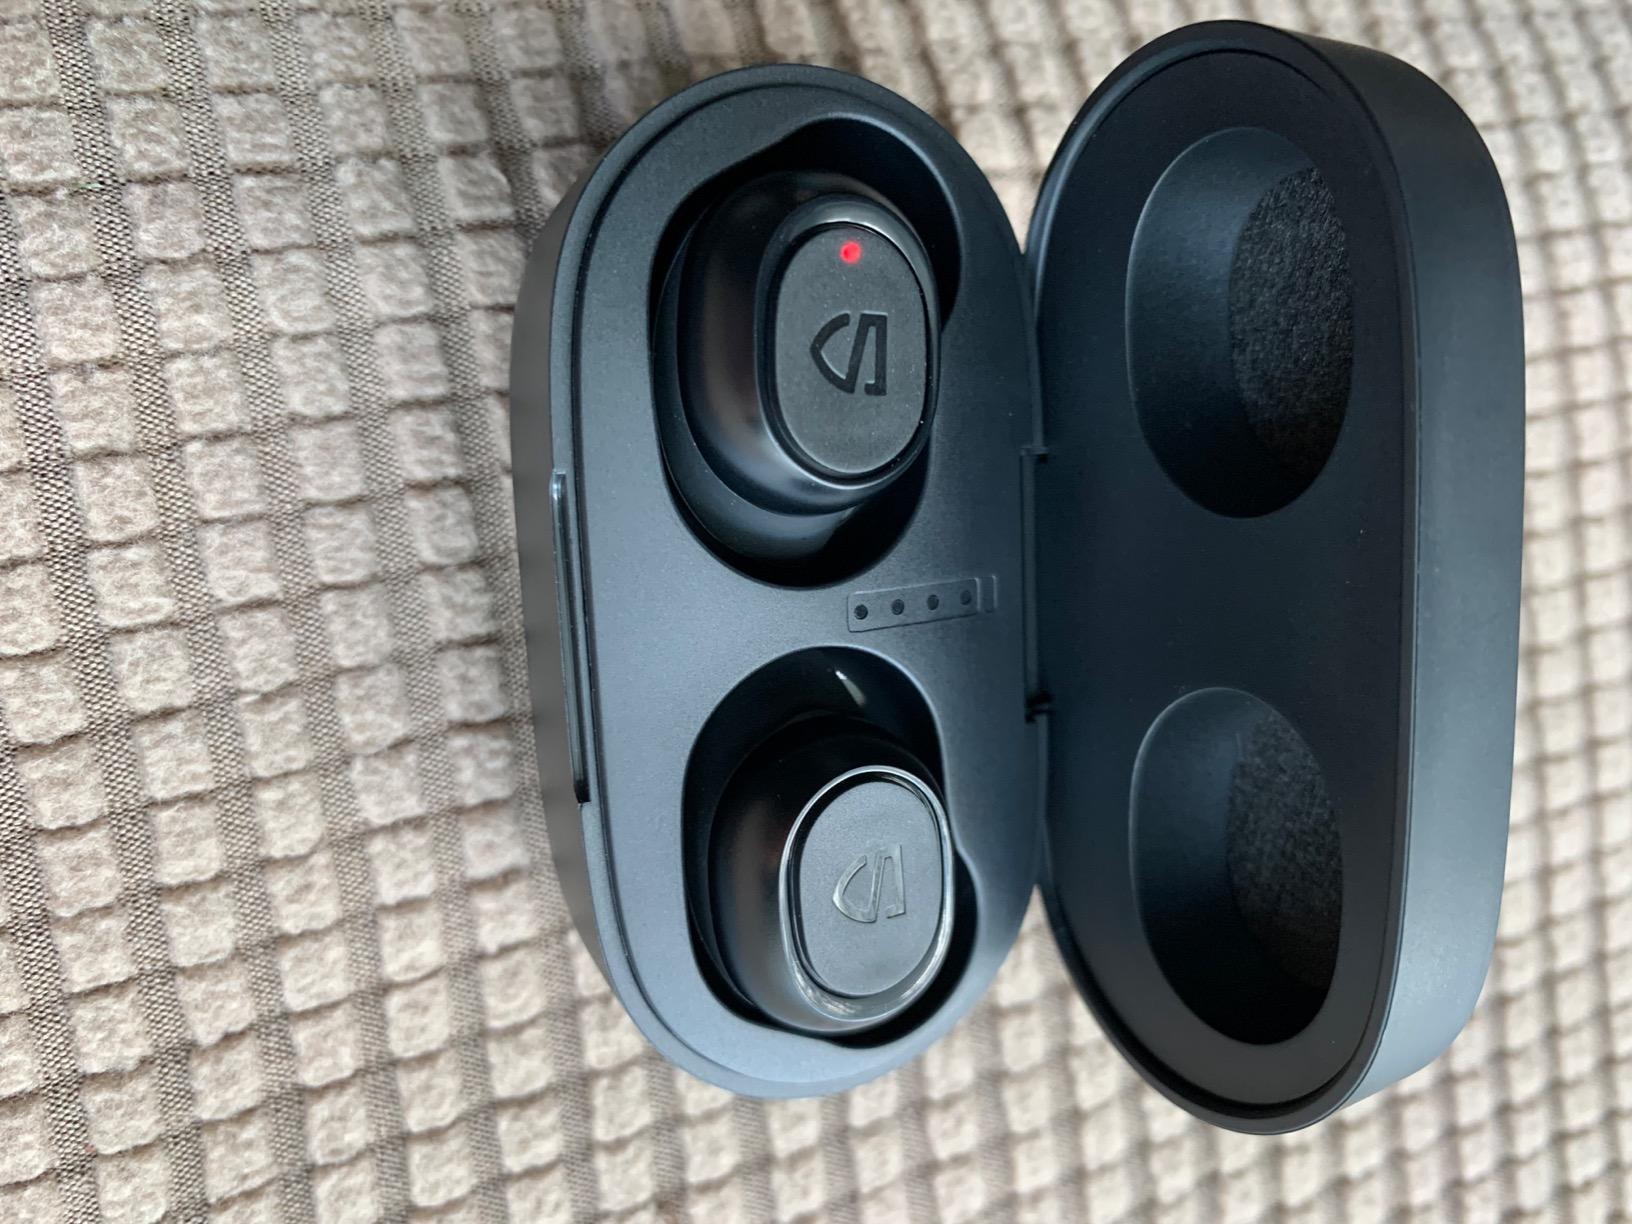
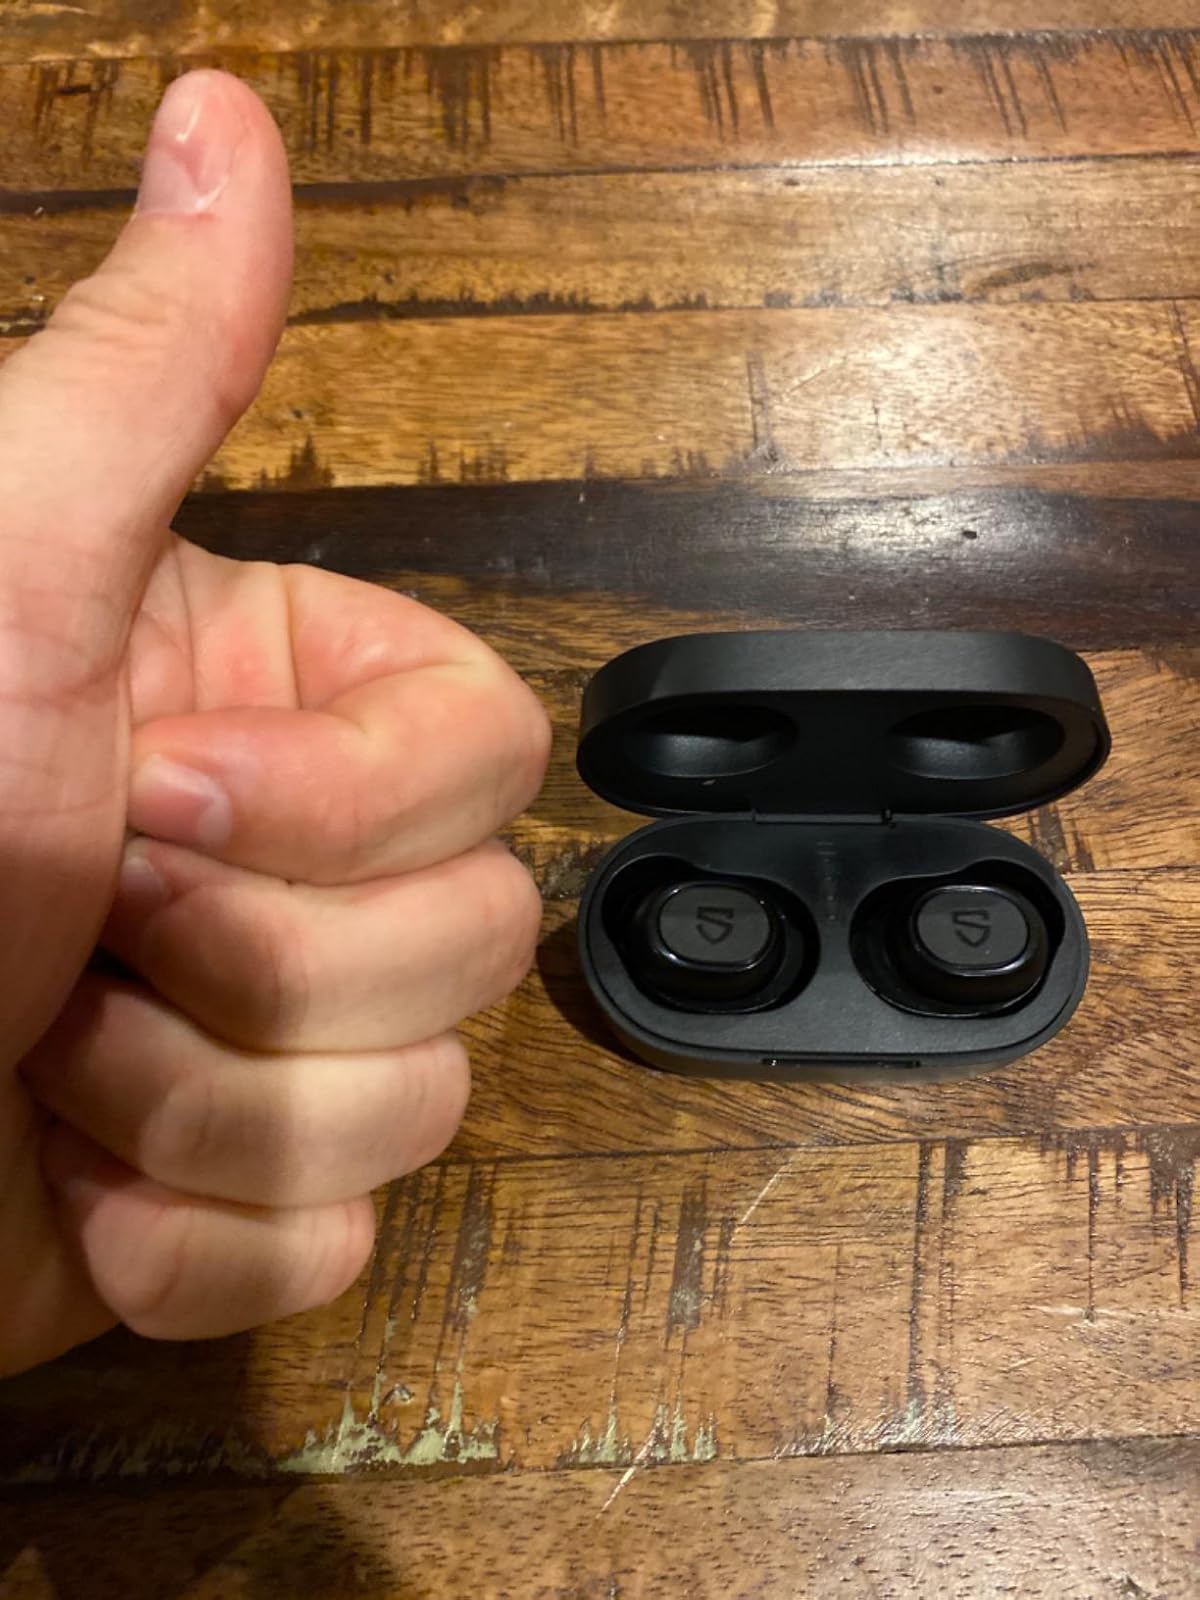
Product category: earbuds
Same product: yes